Gun carriage

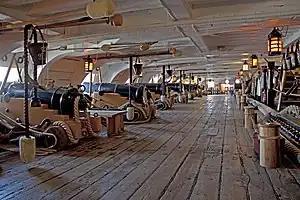
Naval or garrison carriages on gun deck

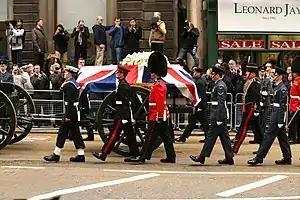
Margaret Thatcher's coffin being carried on a 13-pounder gun carriage in 2013.

These were designed for use aboard a ship or within a fortification and consisted of two large wooden slabs called "cheeks" held apart by bracing pieces called "transoms". The trunnions of the gun barrel sat on the top of the cheeks; the rearward part of each cheek was stepped so that the breech could be lifted by iron levers called "handspikes". Because these guns were not required to travel about, they were only provided with four small solid wooden wheels called "trucks", whose main function was to roll backwards with the recoil of the gun and then allow it to be moved forward into a firing position after reloading. Traversing the gun was achieved by levering the rear of the carriage sideways with handspikes. An improvement on this arrangement started at the end of the 18th century with the introduction of the traversing carriage, initially in fortifications but later on ships as well. This consisted of a stout wooden (and later iron) beam on which the entire gun carriage was mounted. The beam was fitted to a at the centre, and to one or more trucks or "racers" at the front; the racers ran along a semi-circular iron track set in the floor called a "race". This allowed the gun to be swung in an arc over a parapet. Alternatively, the pivot could be fitted to the front of the beam and the racers at the rear, allowing the gun to fire through an embrasure. The traversing beam sloped upwards towards the rear, allowing the gun and its carriage to recoil up the slope.